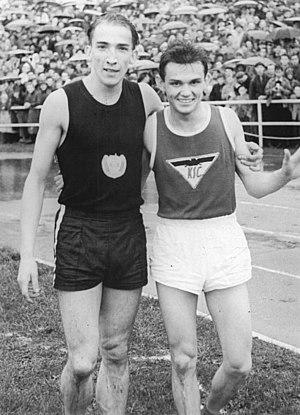
Lothar Knörzer est un athlète allemand spécialiste du 100 mètres. Licencié au Karlsruher SC, il mesure 1,66 m pour 58 kg.